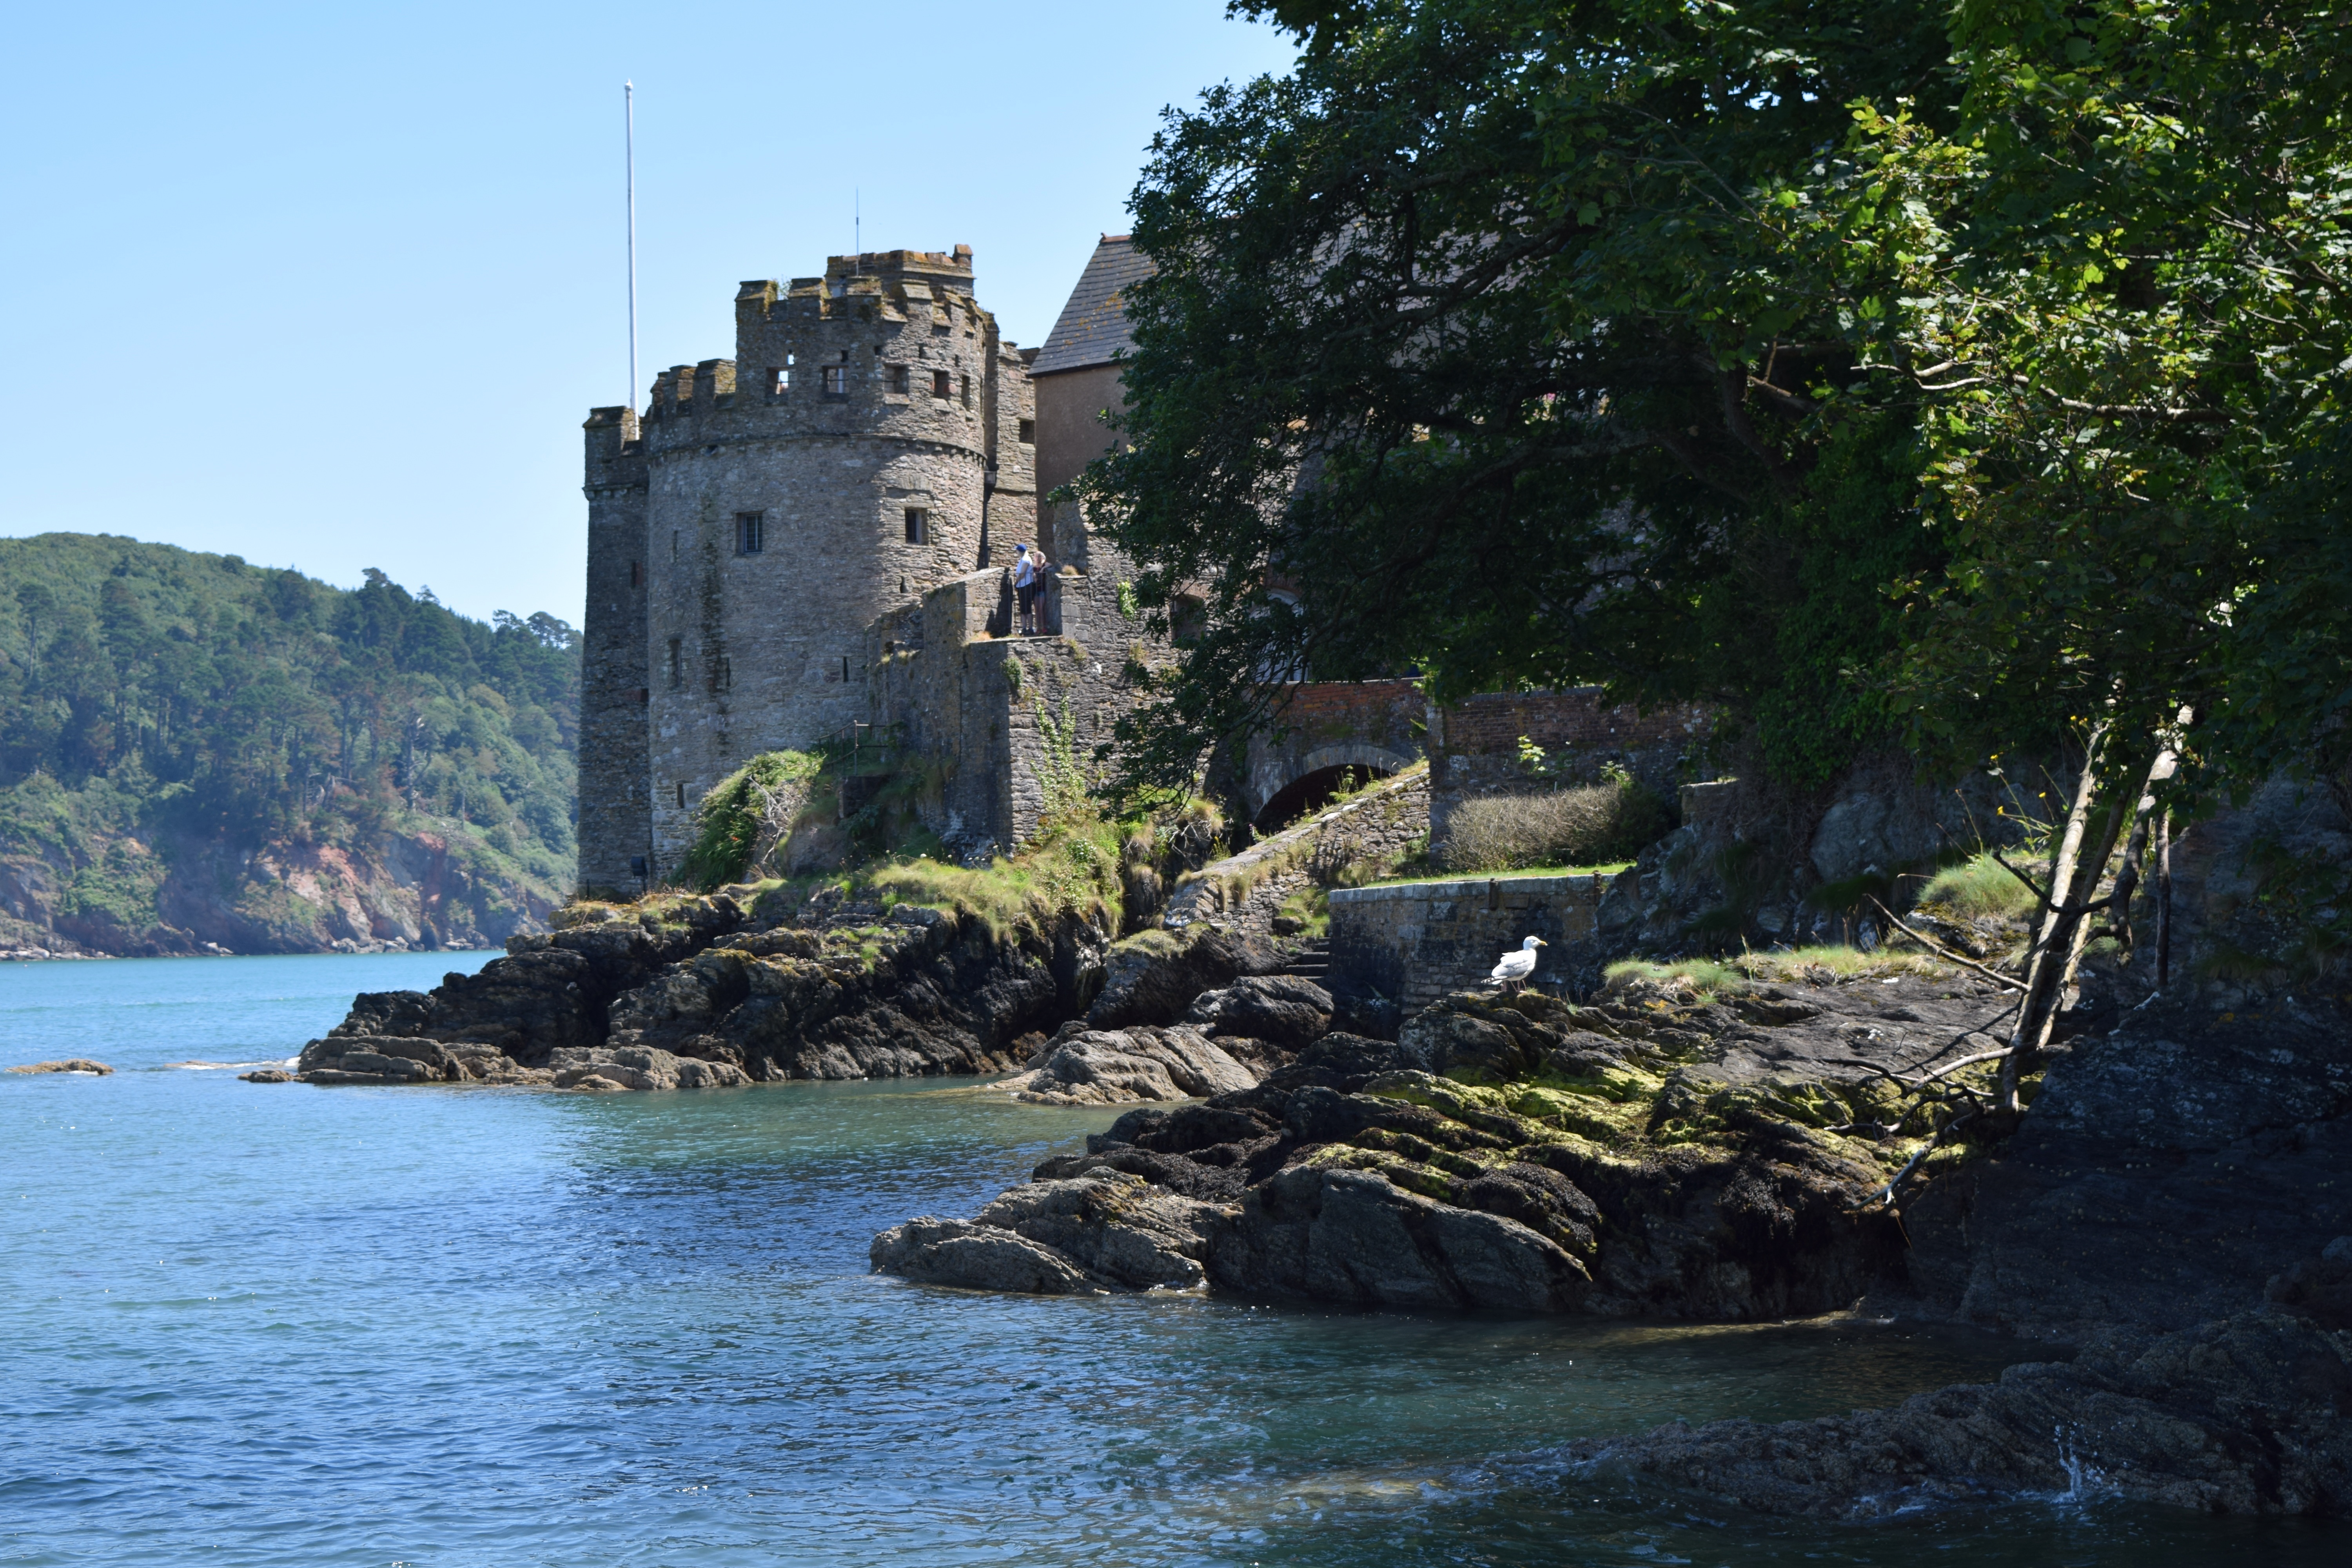
sea, coast, rock, building, river, castle, terrain, south, west, british, history, heritage, naval, devon, dartmouth castle